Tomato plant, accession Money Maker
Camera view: horizontal (90 deg, fisheye); turntable rotation: 0 degrees
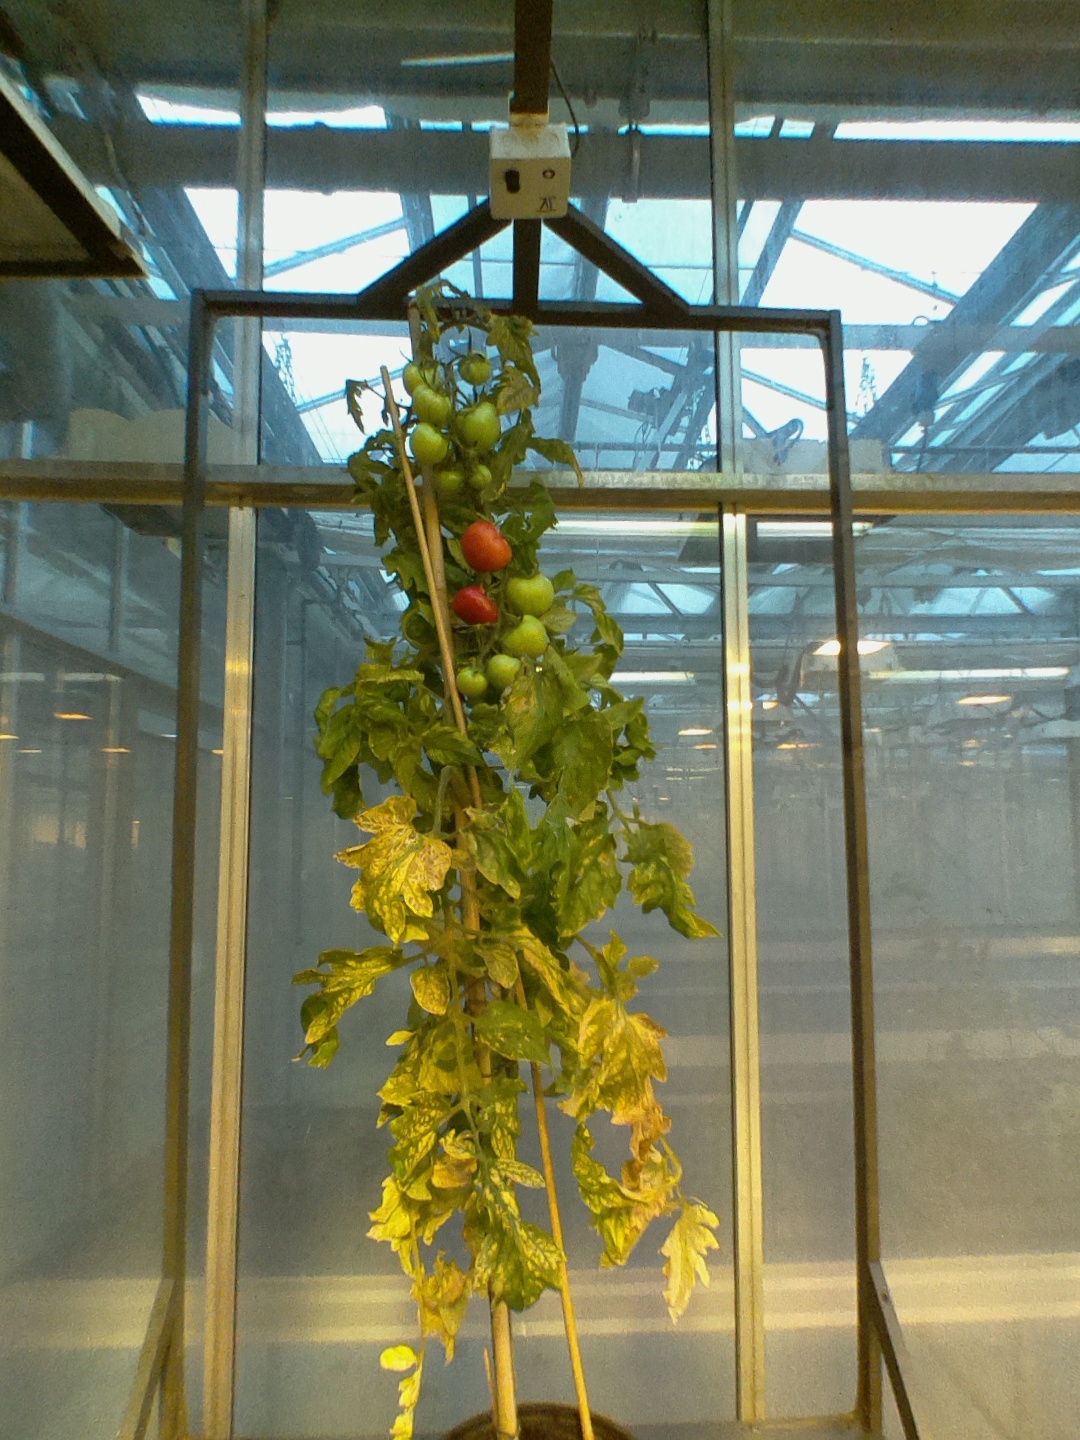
BBCH growth stage 82: 20%-30% of fruits show typical fully ripe color